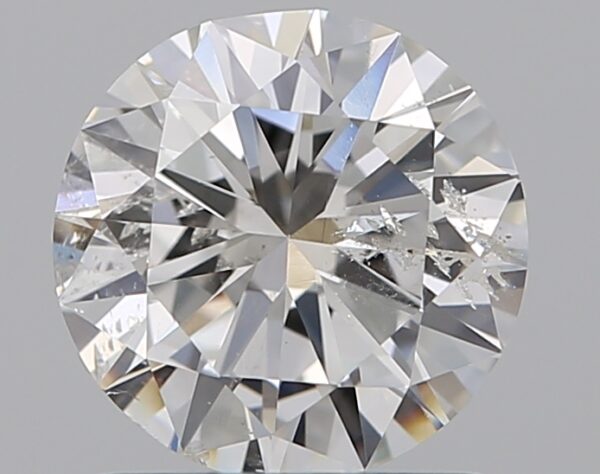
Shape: round
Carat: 1
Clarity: SI2
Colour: G
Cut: VG
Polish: EX
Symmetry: GD
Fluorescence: M
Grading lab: GIA
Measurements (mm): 6.34 x 6.44 x 3.87